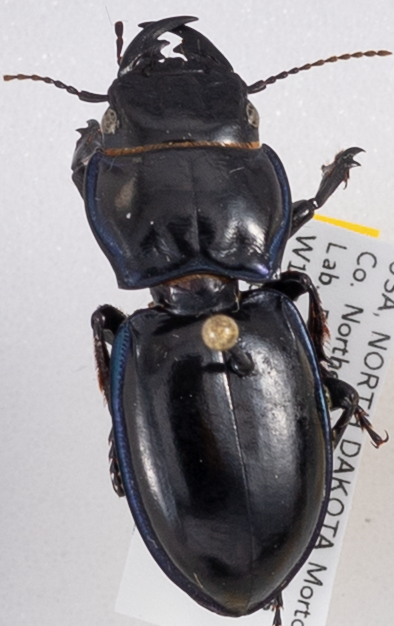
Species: Pasimachus elongatus
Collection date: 2023-09-05
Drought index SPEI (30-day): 0.696
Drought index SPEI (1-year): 0.824
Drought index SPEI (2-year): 0.824